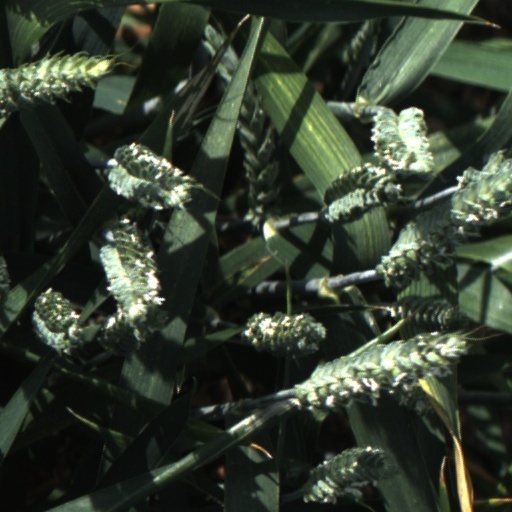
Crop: wheat